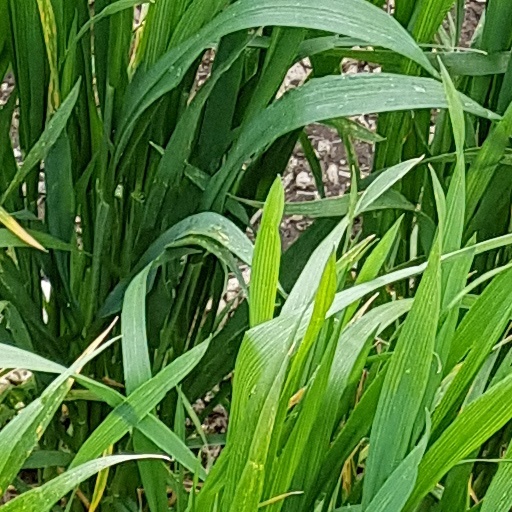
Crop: wheat